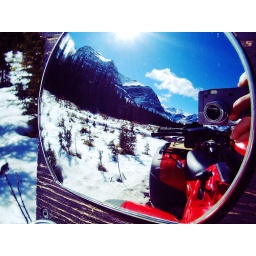
Im looking at the mountain in the mirror